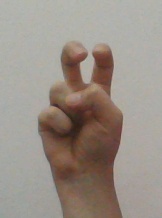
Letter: toot